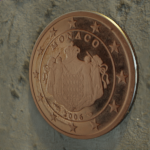
Coin value: 2cents
Country: mo
Edition: 2006